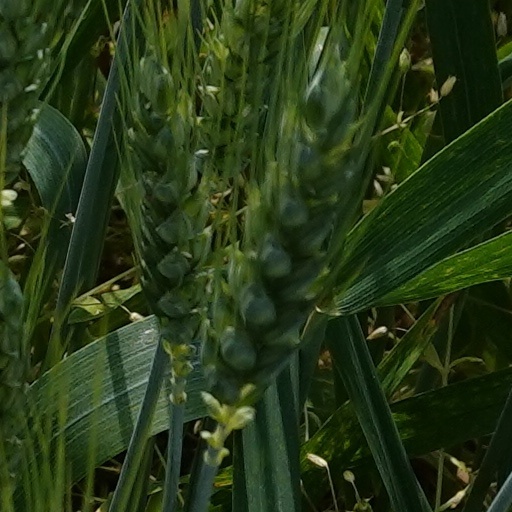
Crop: wheat